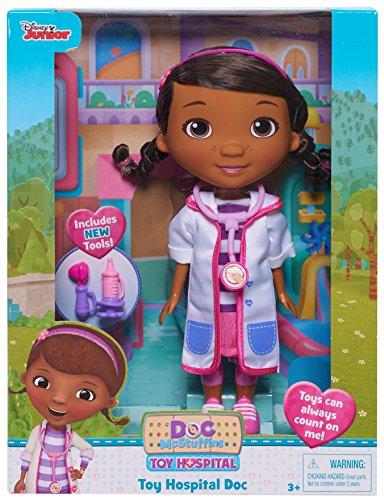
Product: Doc McStuffins Toy Hospital Doc Doll
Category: Toys & Games | Dolls & Accessories | Dolls
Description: The Doc McStuffins First Responder Doll is ready for every toy-mergency This 8.5andrdquo; Doc McStuffins Doll is dressed in the same First Responder outfit that Doc wears in the show Disney Junior's Doc McStuffins comes with a play otoscope and thermometer to help her care for all her emergency patients Doc has poseable arms and legs so kids can move her into fun action poses and play out their favorite scenes from the show.
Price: $12.99
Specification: ProductDimensions:8x3.8x10.5inches|ItemWeight:12ounces|ShippingWeight:12ounces(Viewshippingratesandpolicies)|DomesticShipping:ItemcanbeshippedwithinU.S.|InternationalShipping:ThisitemcanbeshippedtoselectcountriesoutsideoftheU.S.LearnMore|ASIN:B01D8YMX90|Itemmodelnumber:91753|Manufacturerrecommendedage:36months-6years